Assam Movement

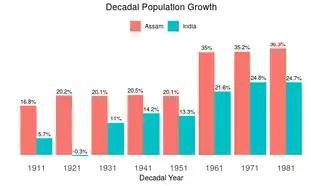
The decadal population growth of Assam against that of India.

Assam, a Northeast Indian state, has been the fastest growing region in the Indian subcontinent for much of the 20th century with the population growing six-fold till the 1980s as against less than three-fold for India. Since the natural growth rate of Assam has been found to be less than the national rate, the difference can only be attributed to a net immigration.